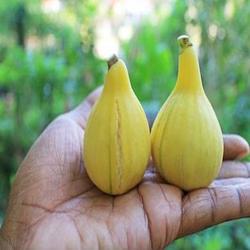
Label: Fig